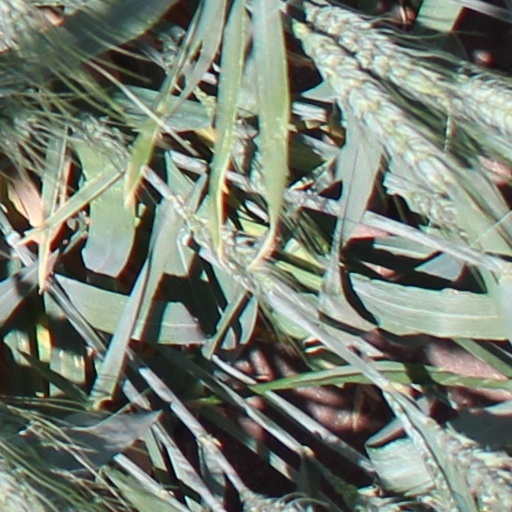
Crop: wheat